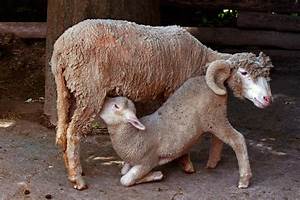
Label: sheep